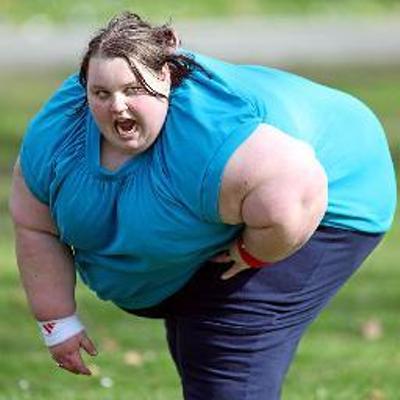
回答: カビゴン(実写版)